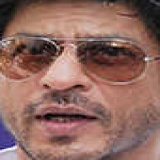
diễn viên Shahrukh Khan